Březňák

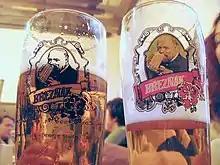
Březňák beer

Březňák is a brand of a pilsner-type beer produced in Velké Březno near Ústí nad Labem, Czech Republic. It has been brewed since 1753. Since 2008, the Velké Březno Brewery is owned by the Heineken N.V. group.